List of tunnels of the Faroe Islands

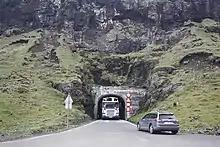
The old Árnafjarðartunnilin closed for traffic in 2024. Pictured is the former entrance, now fenced off, in Árnafjørður. Several similar tunnels remain in use.

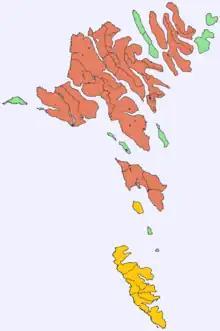
Red: Islands or the so-called Mainland connected by road (bridge, dam or tunnel), as of December 2023. Yellow: Island that would be connected with the Suðuroyartunnilin. Green: Islands accessible only by water or air.

Tunnels and bridges are an important part of the Faroese transportation network.